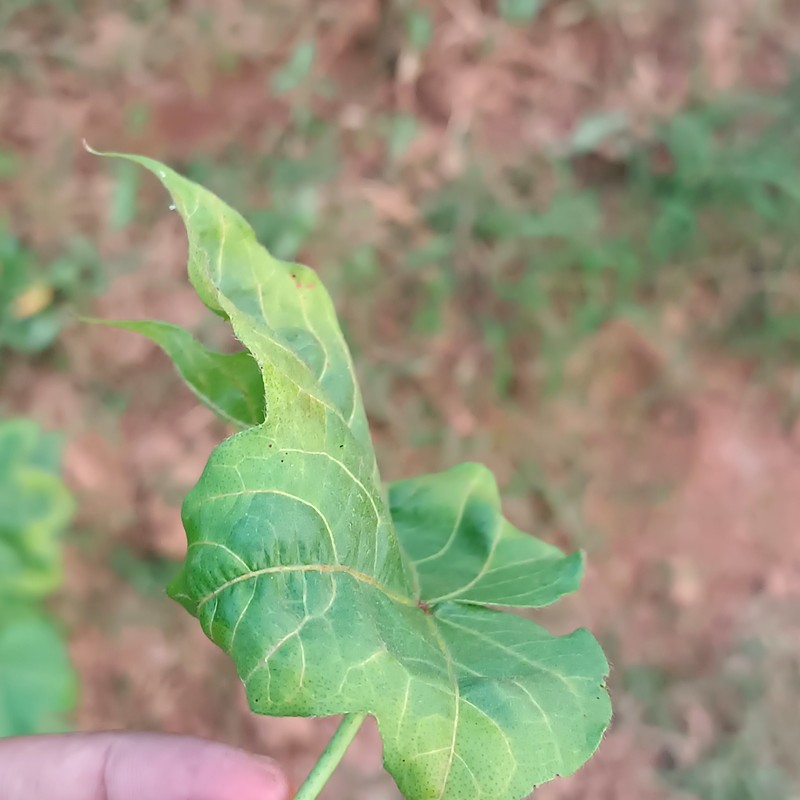
Label: Curl Virus